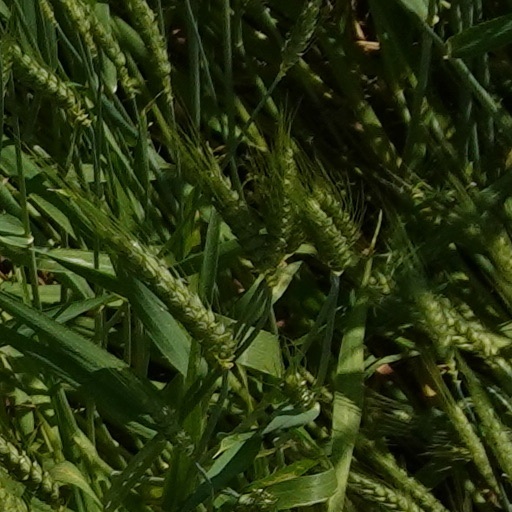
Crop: wheat